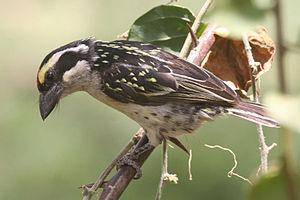
Le Barbican à diadème est une espèce d'oiseaux de la famille des Lybiidae.